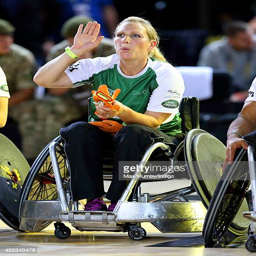
olympic athlete competes in an exhibition match during event